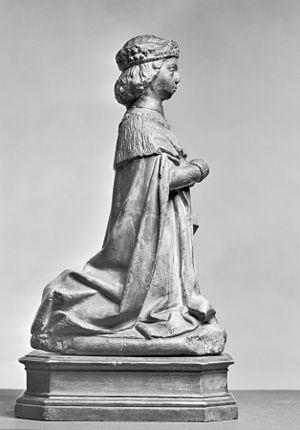
Michel Colombe né vers 1430 dans le Berry, probablement à Bourges, et mort à Tours avant novembre 1515 est un sculpteur français de l'école de Tours.